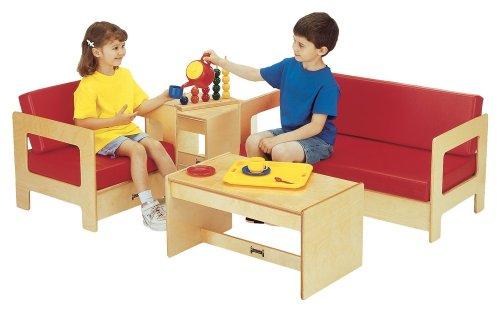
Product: Jonti-Craft Living Room 4 Piece Set - Blue
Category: Home & Kitchen | Furniture | Kids' Furniture | Tables & Chairs | Table & Chair Sets
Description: KYDZTuff finish.
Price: $665.63
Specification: ASIN:B00171GYXI|ShippingWeight:95pounds(Viewshippingratesandpolicies)|DateFirstAvailable:April1,2008